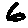
Label: 6